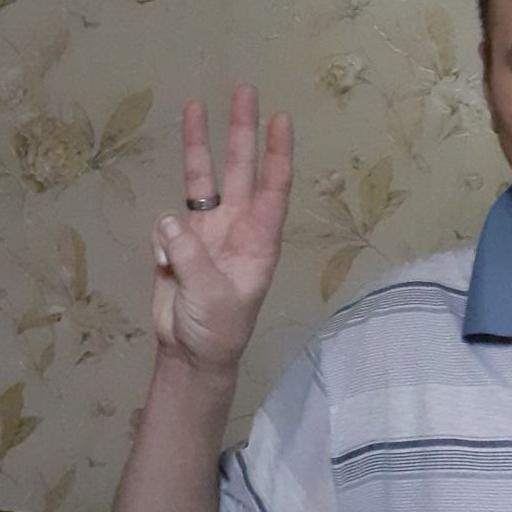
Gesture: three